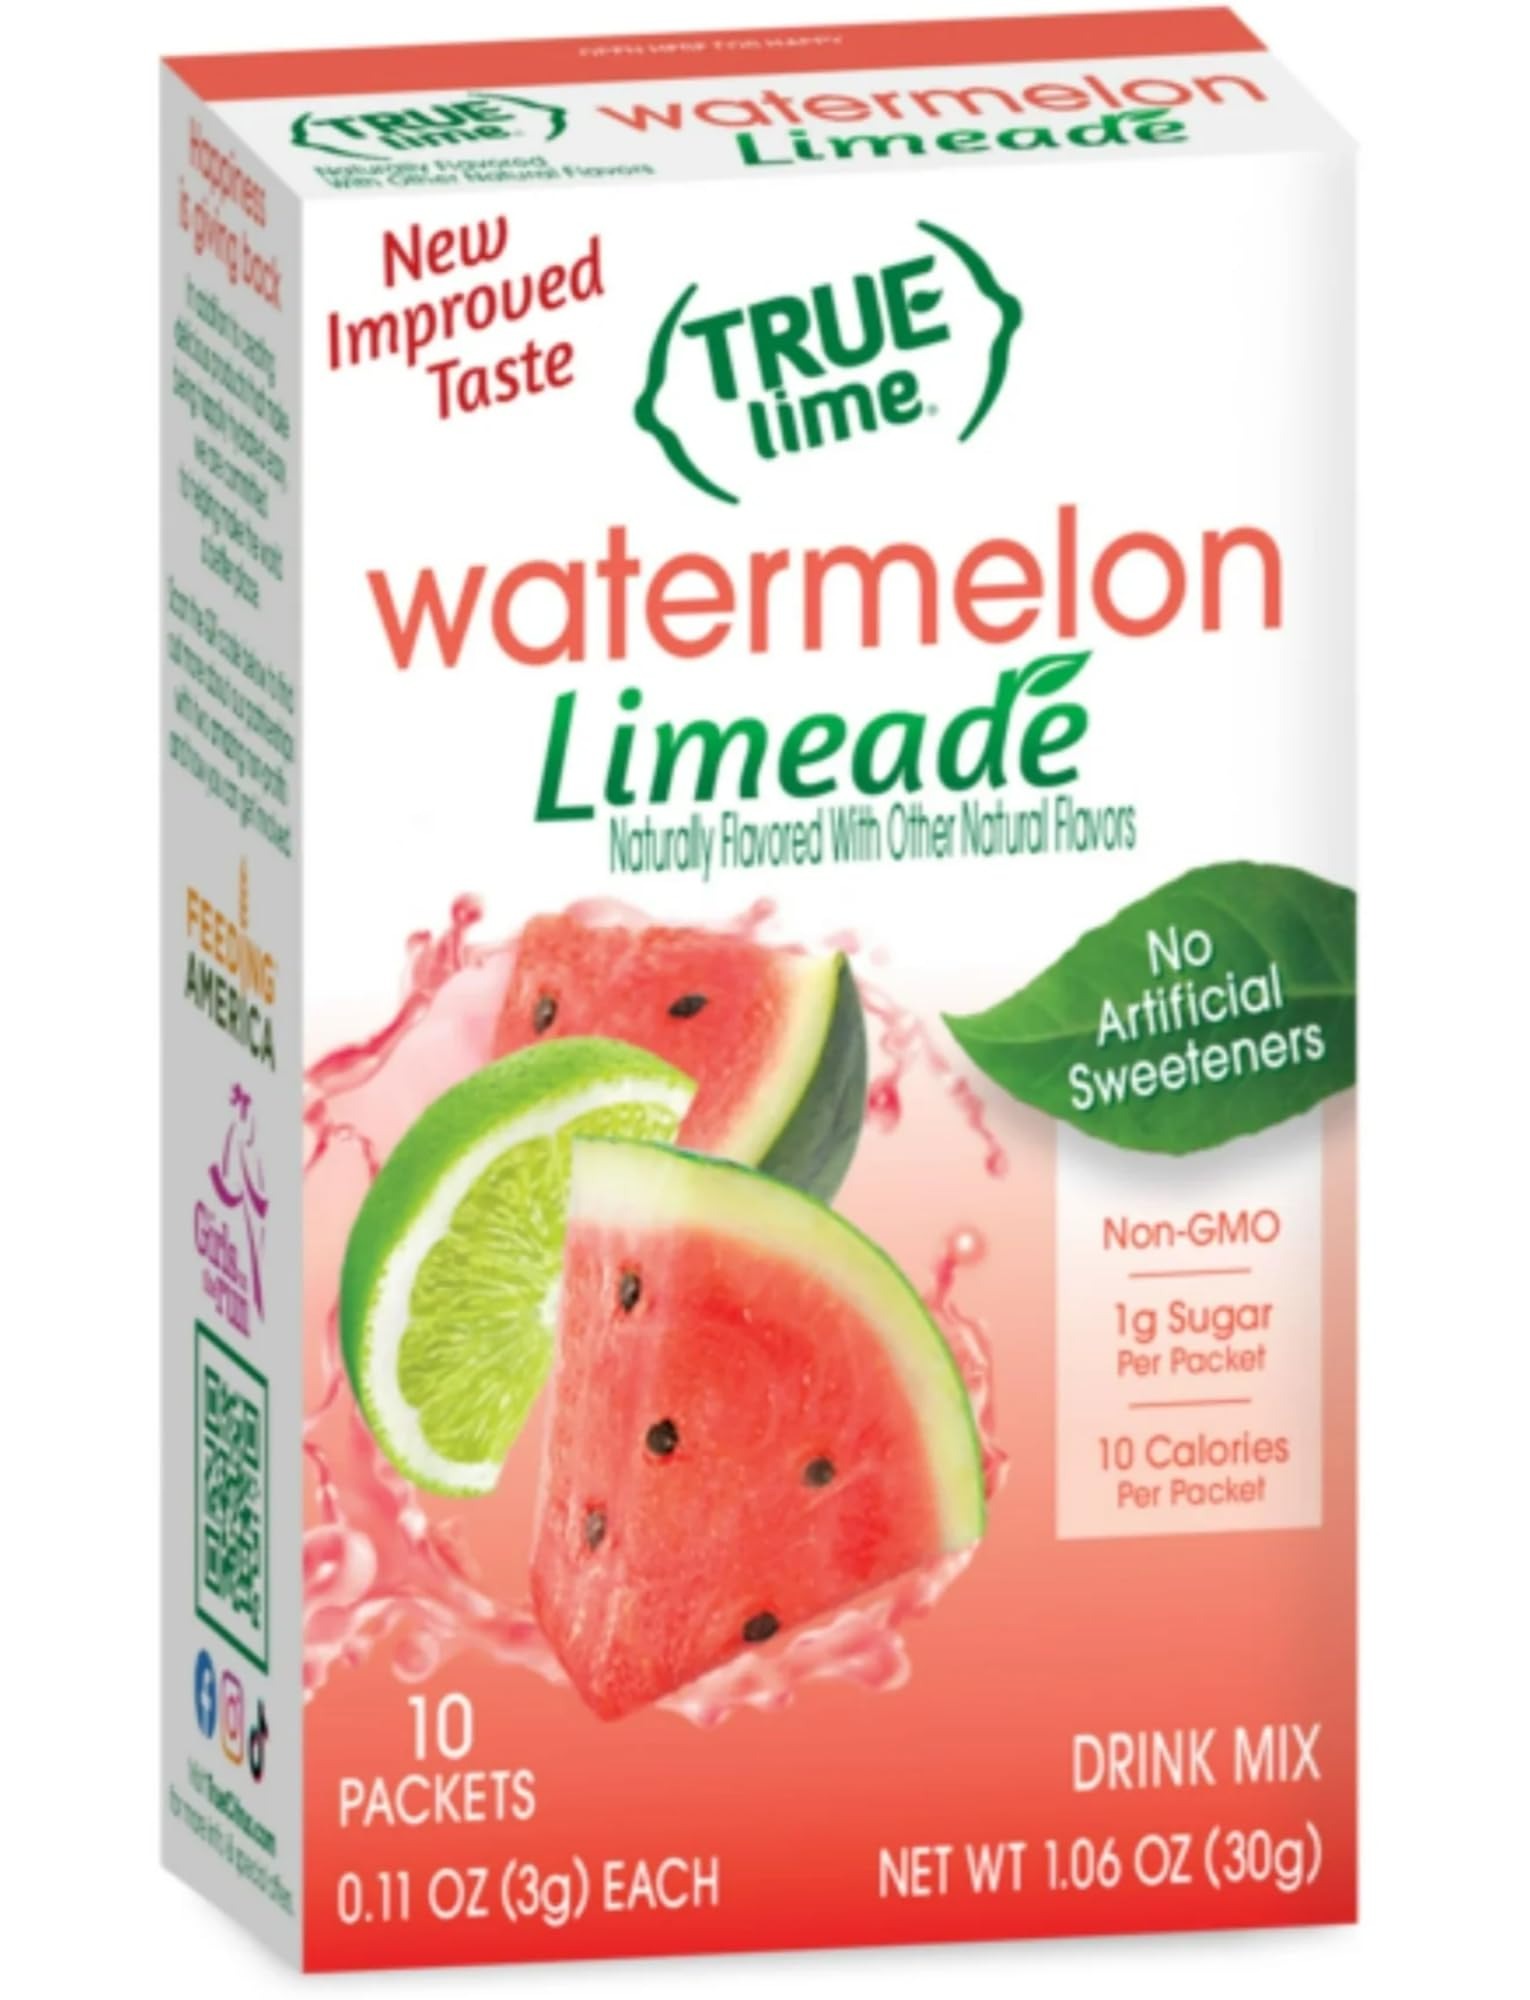
Item Name: True Lime, Watermelon Limeade Drink Mix 10 packets (Pack of 2)
Product Description: True Lime, Watermelon Limeade Drink Mix 10 packets
Value: 2.12
Unit: Ounce

Price: 12.1